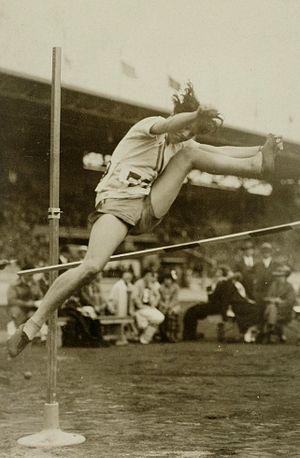
Mildred Olive Wiley est une athlète américaine spécialiste du saut en hauteur. Affiliée à la Boston Swimming Association, elle mesurait 1,80 m pour 65 kg.